Daniel Webb (British Army officer)

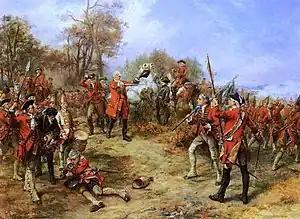
The Battle of Dettingen in 1743, which Webb participated in

Daniel Webb ( – 11 November 1773) was a British Army general. He is best known for his actions during the French and Indian War.